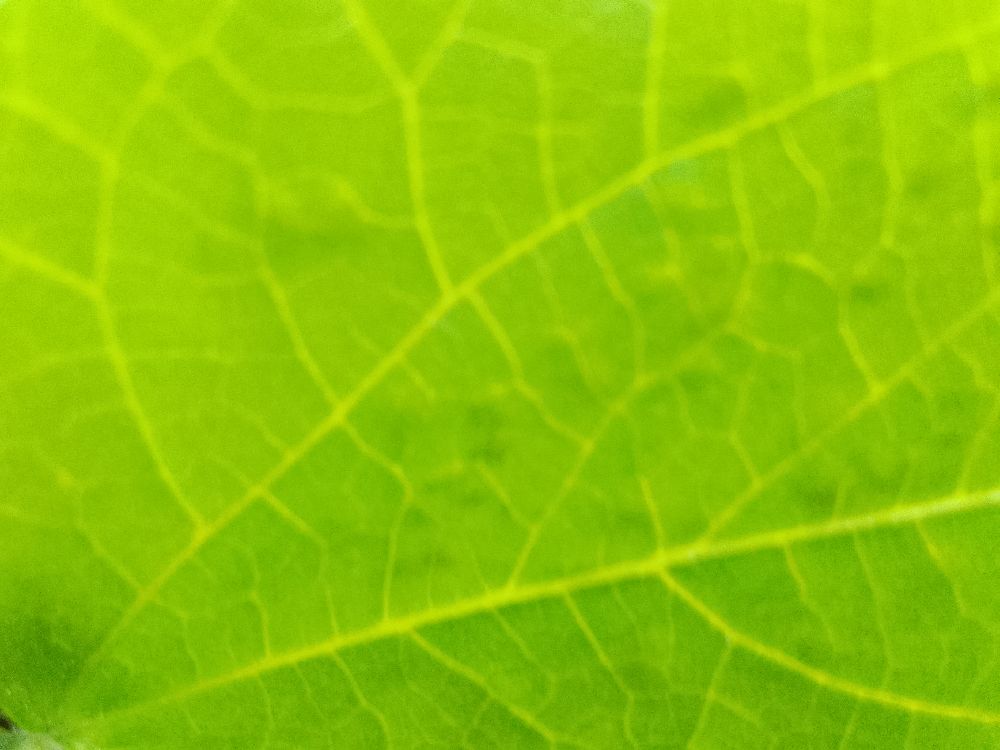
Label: healthy